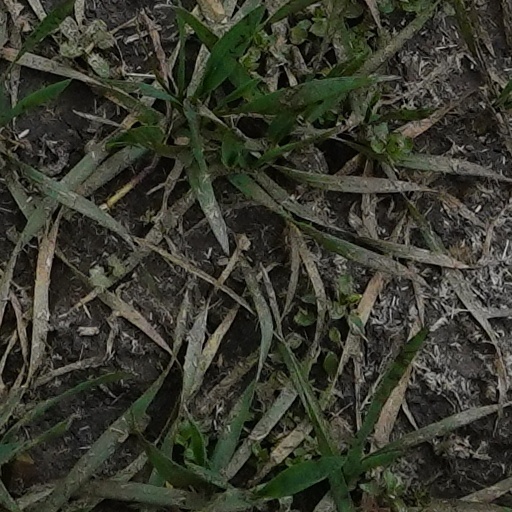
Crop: wheat